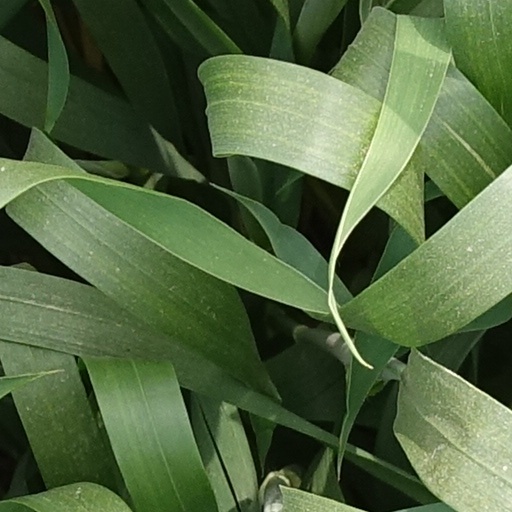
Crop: wheat